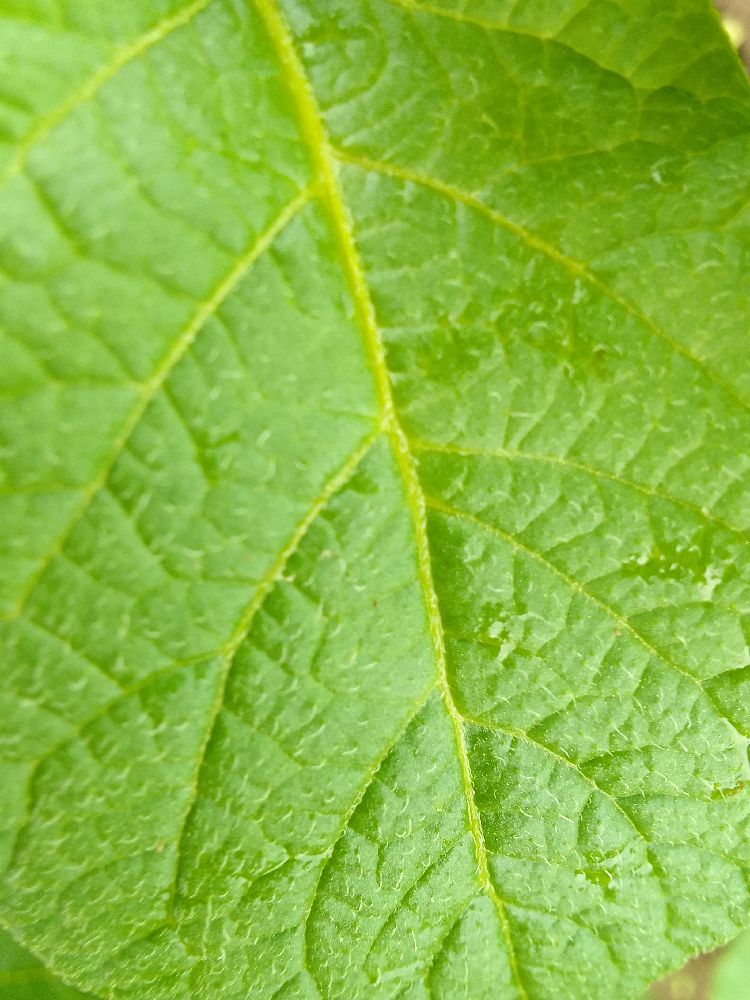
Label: Healthy